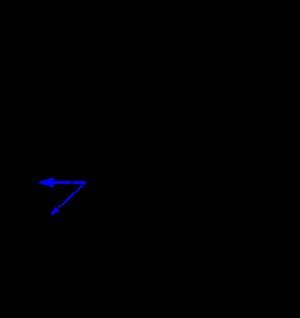
Le centre d'inertie d'un objet, ou centre de masse, est le point de l'espace où l'on applique les effets d'inertie, c'est-à-dire le vecteur variation de quantité de mouvement. Si la masse du système est constante, ce que nous supposerons pour simplifier par la suite, alors, étant l'accélération. C'est aussi le point où l'on applique le vecteur force d'inertie résultant de l'accélération d'entraînement dans le cas d'un référentiel non galiléen.